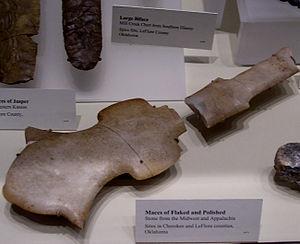
En Amérique du Nord, la période située entre -9000 et -800 est appelée période archaïque. Elle est plus courte en Amérique du Sud où elle se termine vers -3000. Les principaux vestiges laissés par les Paléoaméricains sont des outils lithiques ainsi que des images peintes ou sculptées sur des rochers ou dans des cavernes. Des régions comme le Sud-Ouest des États-Unis ou les Andes sont particulièrement riches en pictogrammes et en pétroglyphes de cette époque reculée. Ces productions forment ce que l'on appelle l'art rupestre.